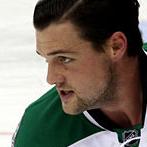
Age: 24